Second Battle of Oituz

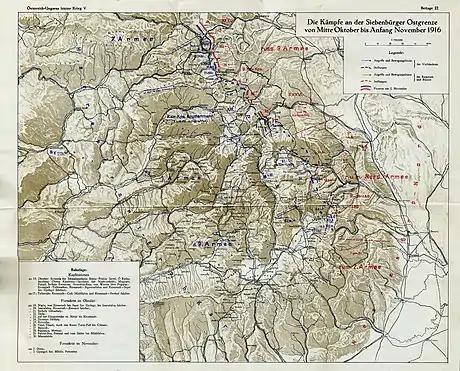
A map of the front at the beginning of November. The positions of the Romanian North Army ("rum. Nord Armee", in red) and its Austro-Hungarian and German counterparts are indicated near the site of the battle.

The planned military action was part of the directive received from the German leadership, on 25 September, which provided that, in addition to the effort "in the general direction of Bucharest", immediate action should be taken, with infantry and strong cavalry, through the Oituz pass to Târgu Ocna, in order to cut off the Romanians' communications with Moldavia, thus preventing the influx of Russian reinforcements to Muntenia.